American herring gull

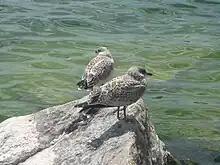
Two fledglings resting on a rock on the shore on Lake Ontario

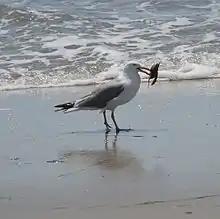
Herring gull eating a crab

Young birds take four years to reach fully adult plumage. During this time they go through several plumage stages and can be very variable in appearance. First-winter birds are gray-brown with a dark tail, a brown rump with dark bars, dark outer primaries and pale inner primaries, dark eyes, and a dark bill, which usually develops a paler base through the winter. The head is often paler than the body. Second-winter birds typically have pale eyes, pale bill with black tip, pale head, and begin to show gray feathers on the back. Third-winter birds are closer to adults but still have some black on the bill and brown on the body and wings and have a black band on the tail.